Caesars Palace

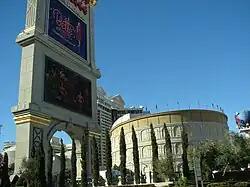
Exterior of the Colosseum in 2007

The Forum Shops at Caesars, also known as "The Forum" is a shopping mall, built as an extension wing of the main hotel and casino in 1992.